Question: Please indicate a possible affordance area of boxing_punching_bag that can be used for striking
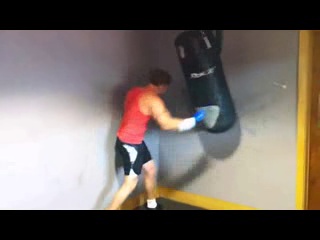
Answer: [174.5, 32, 238.5, 143]